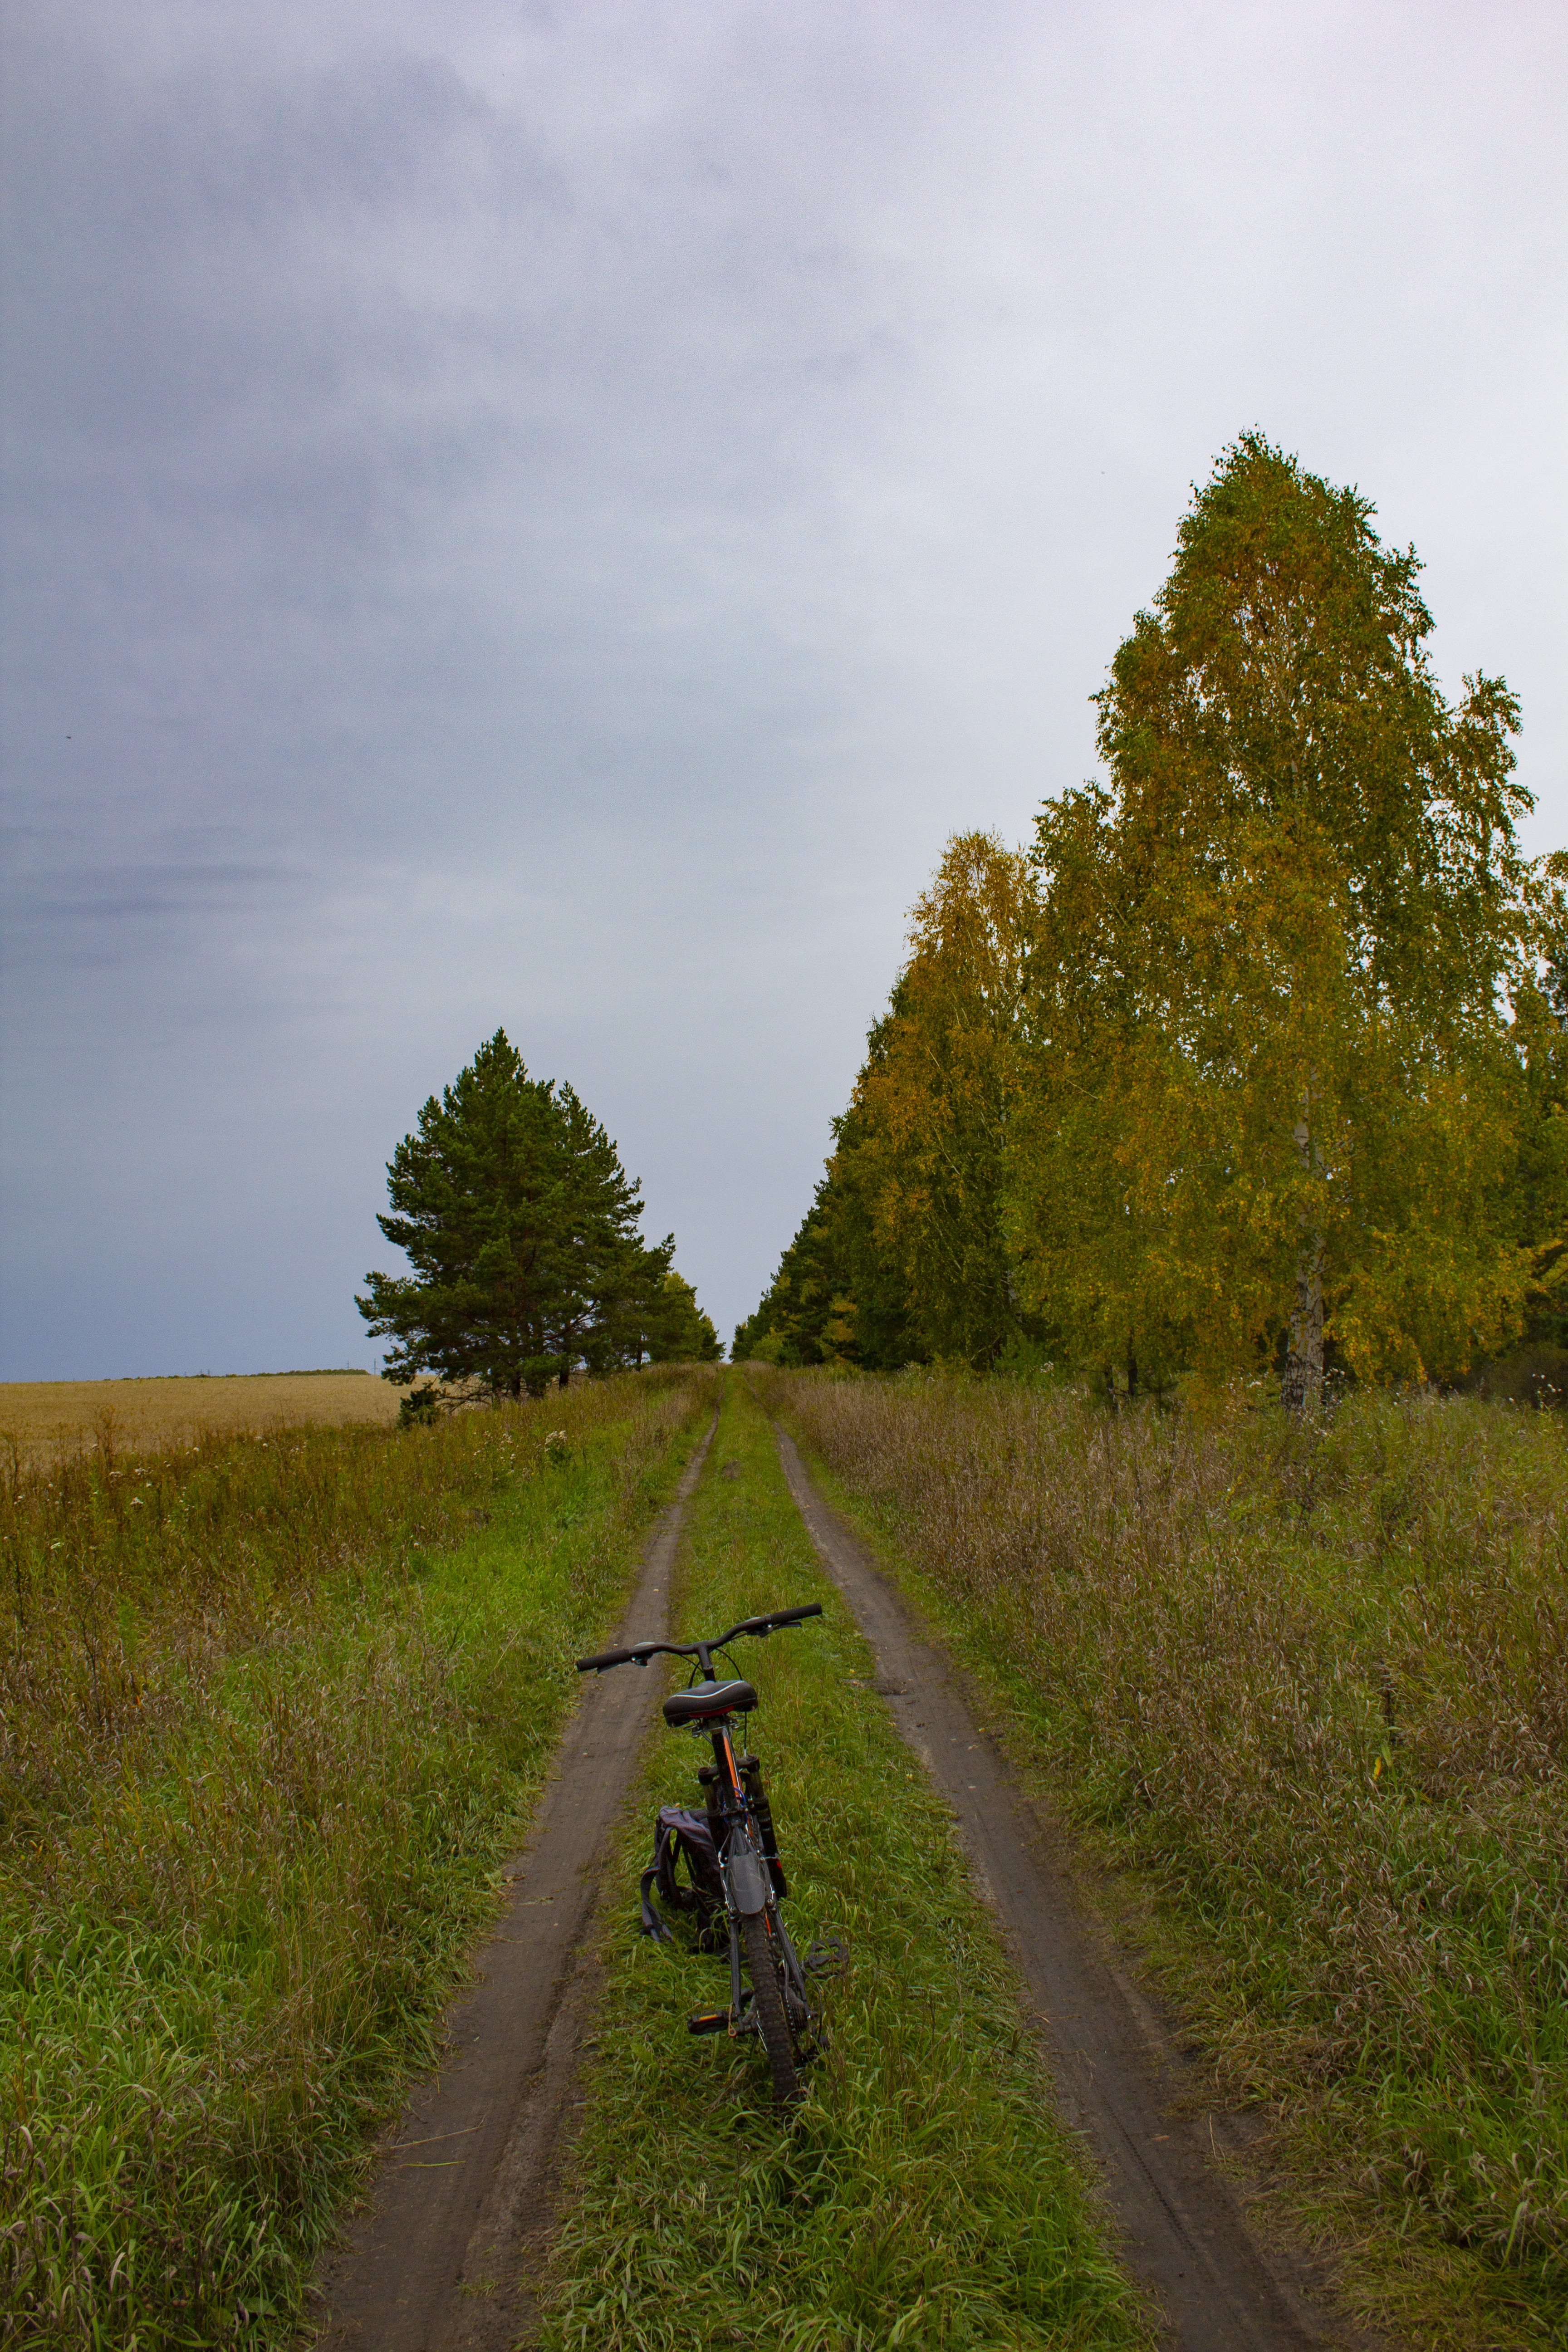
bike, fields, grove, trees, grass, field, autumn, natural landscape, dirt road, tree, green, road, sky, natural environment, grassland, trail, morning, rural area, grass family, thoroughfare, meadow, pasture, infrastructure, spring, path, lane, prairie, plant, cloud, plain, landscape, vehicle, land lot, horizon, forest, nonbuilding structure